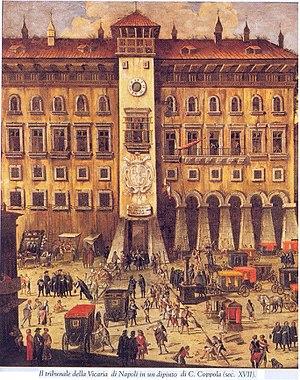
Alphonse Marie de Liguori est un prélat, fondateur de la congrégation du Très Saint Rédempteur, reconnu saint et docteur de l'Église par l'Église catholique.